I Stole a Million

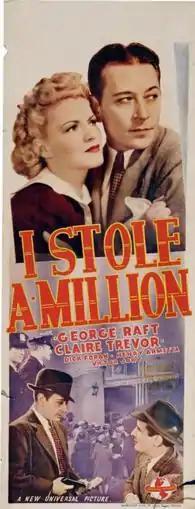

I Stole a Million is a 1939 film noir crime film starring George Raft as a cab driver turned small-time crook who makes a big score and lives to regret it. The supporting cast includes Claire Trevor, Dick Foran, and Victor Jory. The movie was written by Nathanael West based on a story idea by Lester Cole, which in turn was based on the life story of bank robber Roy Gardner. It was directed by Frank Tuttle, and released by Universal Pictures.